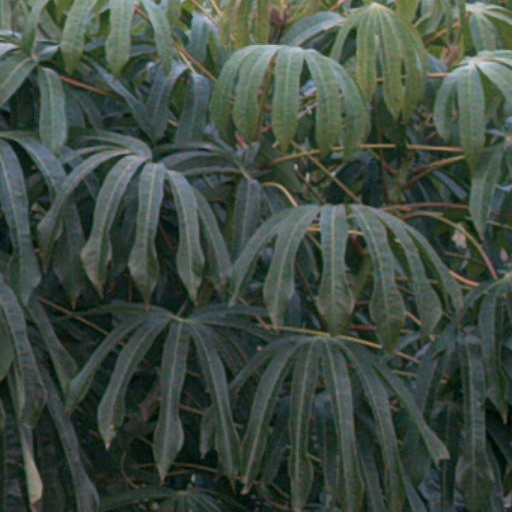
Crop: cassava